Biogeography of paravian dinosaurs

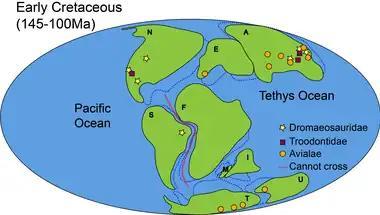
Fig. 6. A map showing the distribution of Paraves in Early Cretaceous. The red line indicates the separation of South America and Africa. The dotted lines indicate the position of the continents at the end of Jurassic. Abbreviations: N, North America; S, South America; A, Asia; E, Europe; F, Africa; T, Antarctica; U, Australia; I, India; M, Madagascar. Modified from Ding et al. (2019).

In Early Cretaceous (145–100 million years ago), the opening of the South Atlantic Ocean commenced and South America became fully detached from Africa at approximately 100 Ma. Despite the fragmentation of land, terrestrial animals can still cross from continent to continent, facilitated by the land bridges and shallow seas.